Super grid

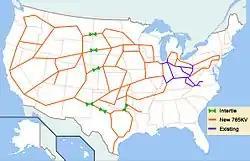
A proposed 765 kV AC transmission grid designed to carry 400 GW of wind power to cities from the Midwest at a cost of $60 billion.

One advantage of such a geographically dispersed and dynamically balanced system is that the need for baseload generation is significantly reduced since intermittency of some sources such as ocean, solar, and wind can be smoothed.